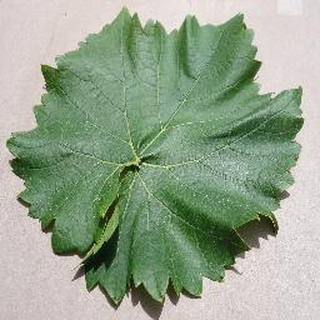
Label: healthy_grape